Malabar spiny dormouse

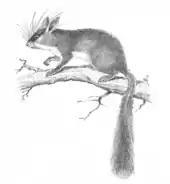
Illustration showing the distinctive bushy tail

The genus name is derived from the flattened ("platy-") spines (Greek "acantha"), while "mus" refers to a mouse. The species name "lasiurus" is based on the Greek "lasios" for hairy and "—oura" for tail.